Tanzania

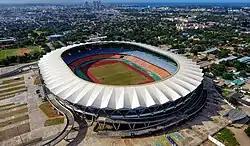
National Stadium in Dar es Salaam

Programmes led by the World Food Programme operate within Tanzania. The Supplementary Feeding Programme (SFP) aims to target acute malnutrition by supplying blended food fortified with vitamins to pregnant women and mothers to children under 5 on a monthly basis. Pregnant women and mothers to children under 2 have access to the Mother and Child Health and Nutrition Programme's "Super Cereal" which is supplied with the intent of reducing stunting in children. World Food Programme supplementation remains the main food source for Tanzania's refugees. Super Cereal, Vegetable Oil, Pulses and Salt are supplied as part of the Protracted Relief and Recovery Operation to meet the average person's minimum daily caloric requirement of 2,100 kcal. UNICEF state that continued investment in nutrition within Tanzania is of the utmost importance: Estimates predict that Tanzania stands to lose $20 billion by 2025 if nutrition within the country remains at its current level, however improvements in nutrition could produce a gain of around $4.7 billion